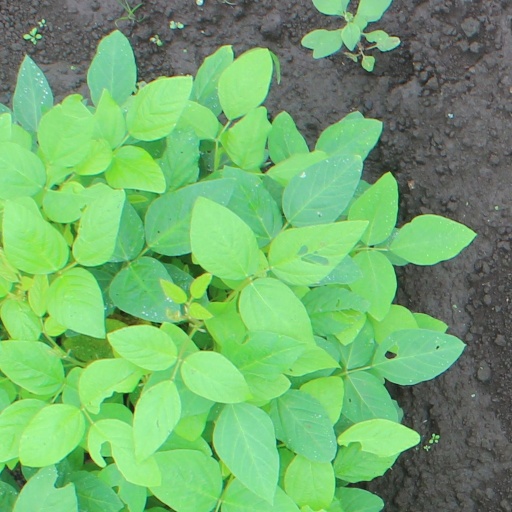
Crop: soybean